James M. Beck

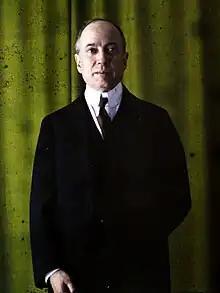
1922 Autochrome by Auguste Léon

James Montgomery Beck (July 9, 1861 – April 12, 1936) was an American lawyer, politician, and author from Philadelphia, Pennsylvania. He was a member of the Republican Party, who served as U.S. Solicitor General and U.S. Representative from Pennsylvania.